Operation Attleboro

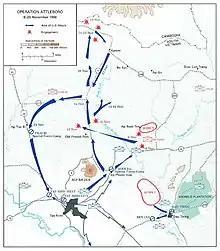
Operation Attleboro 6–25 November 1966

On the morning of 3 November de Saussure sent two of his own battalions, the 2nd Battalion, 1st Infantry Regiment and the 4th Battalion, 31st Infantry Regiment, north from the cache site over four separate jungle routes toward the Ba Hao. At the same time he air-assaulted two companies of the 1/27th Infantry into widely divergent blocking positions just south of the stream, one to the west of the attacking columns, the other to the east. The third company of the 1/27th Infantry remained at Dầu Tiếng, and the 196th's 3rd Battalion, 21st Infantry Regiment, remained at Tây Ninh Base, both serving as reserves. The operation went badly from the start, with no linkup plan, little appreciation of the enemy and terrain, and command and control difficult, the two blocking and four attacking forces quickly became separated from one another, lost in the dense jungle. Shortly before noon a PAVN/VC force of unknown size attacked the western blocking company in tall elephant grass, killing the company commander and inflicting heavy casualties. The arrival of two reserve companies from Dầu Tiếng and Tây Ninh and two companies from the westernmost attacking column failed to turn the tide. Mines, booby traps, and snipers were a constant hazard. Flying overhead, de Saussure spent the rest of the afternoon assisting his battalion commanders as they regrouped their units, evacuated casualties, and brought in extra ammunition, rations, and especially water as the humidity and heat had exhausted the men. Nightfall found the Americans in two laagers. On the west, where the fight had taken place, Major Guy S. Meloy, commander of the 1/27th Infantry who had arrived during the battle, had five companies: his western blocking company, the two reserve companies, and the two companies from the attack column. De Saussure ordered the rest of the committed units, the four remaining attack companies and the eastern blocking company, to assemble and form a perimeter several kilometers to the east. Placing the senior Lieutenant Colonel, Hugh H. Lynch, commanding officer of the 4/31st Infantry, in command, de Saussure began to plan how he would unscramble his units on the following day. Meanwhile, unknown to the Americans, the US foray had caused Colonel Cầm to change his attack plans. Informed of the American movements, Cầm reduced the planned attacks against Tây Ninh Base and Suoi Cao to diversions and scrapped the assault on the Suoi Da Special Forces camp. He would direct his main effort against those elements of the 196th operating northwest of Dầu Tiếng.